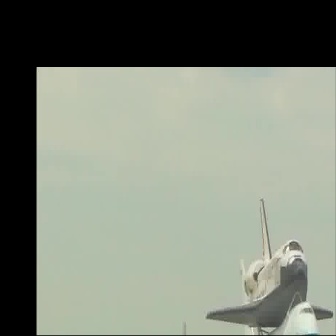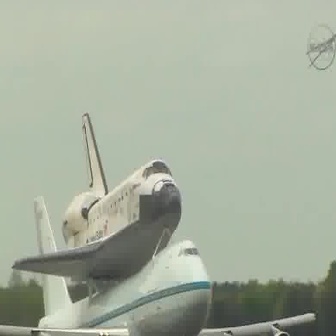
  Please identify the target specified by the bounding box [205,198,332,325] in the first image and locate it in the second image. Return the coordinates in [x_min,y_min,x_max,y_max] format.
Answer: [10,110,180,280]